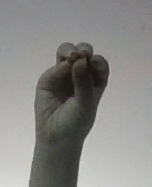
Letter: ha